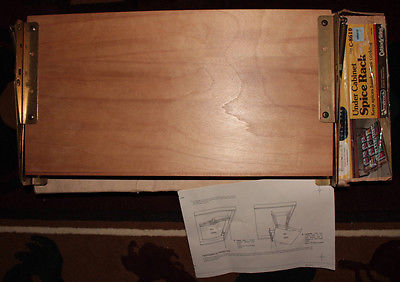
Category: cabinet